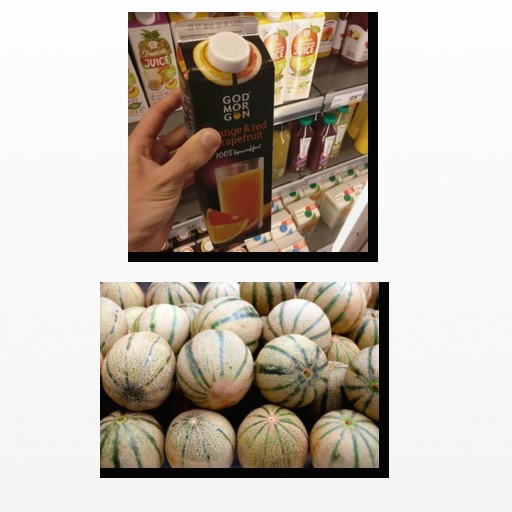
Food items: cantaloupe, orange_red_grapefruit_juice